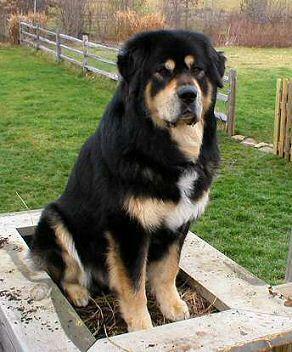
Tibetan_mastiff